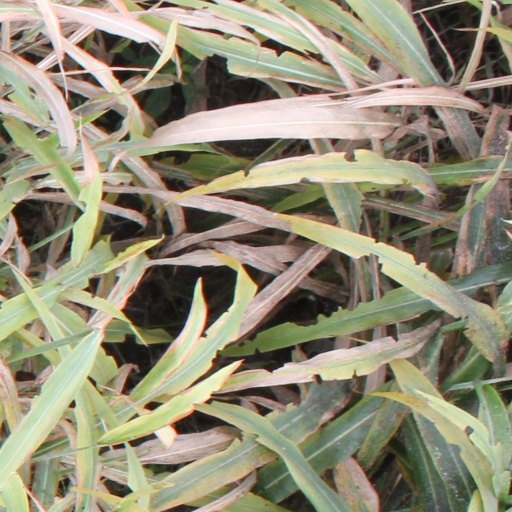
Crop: sorghum